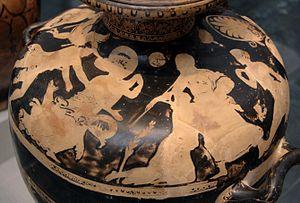
Pélée poursuivant Thétis, qui se change en monstre marin et en chien. À droite, une Néréide implore son père Nérée. Hydrie apulienne à figures rouges, v. 370 av. J.-C.